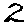
Label: 2